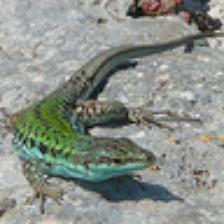
Label: NonHuman